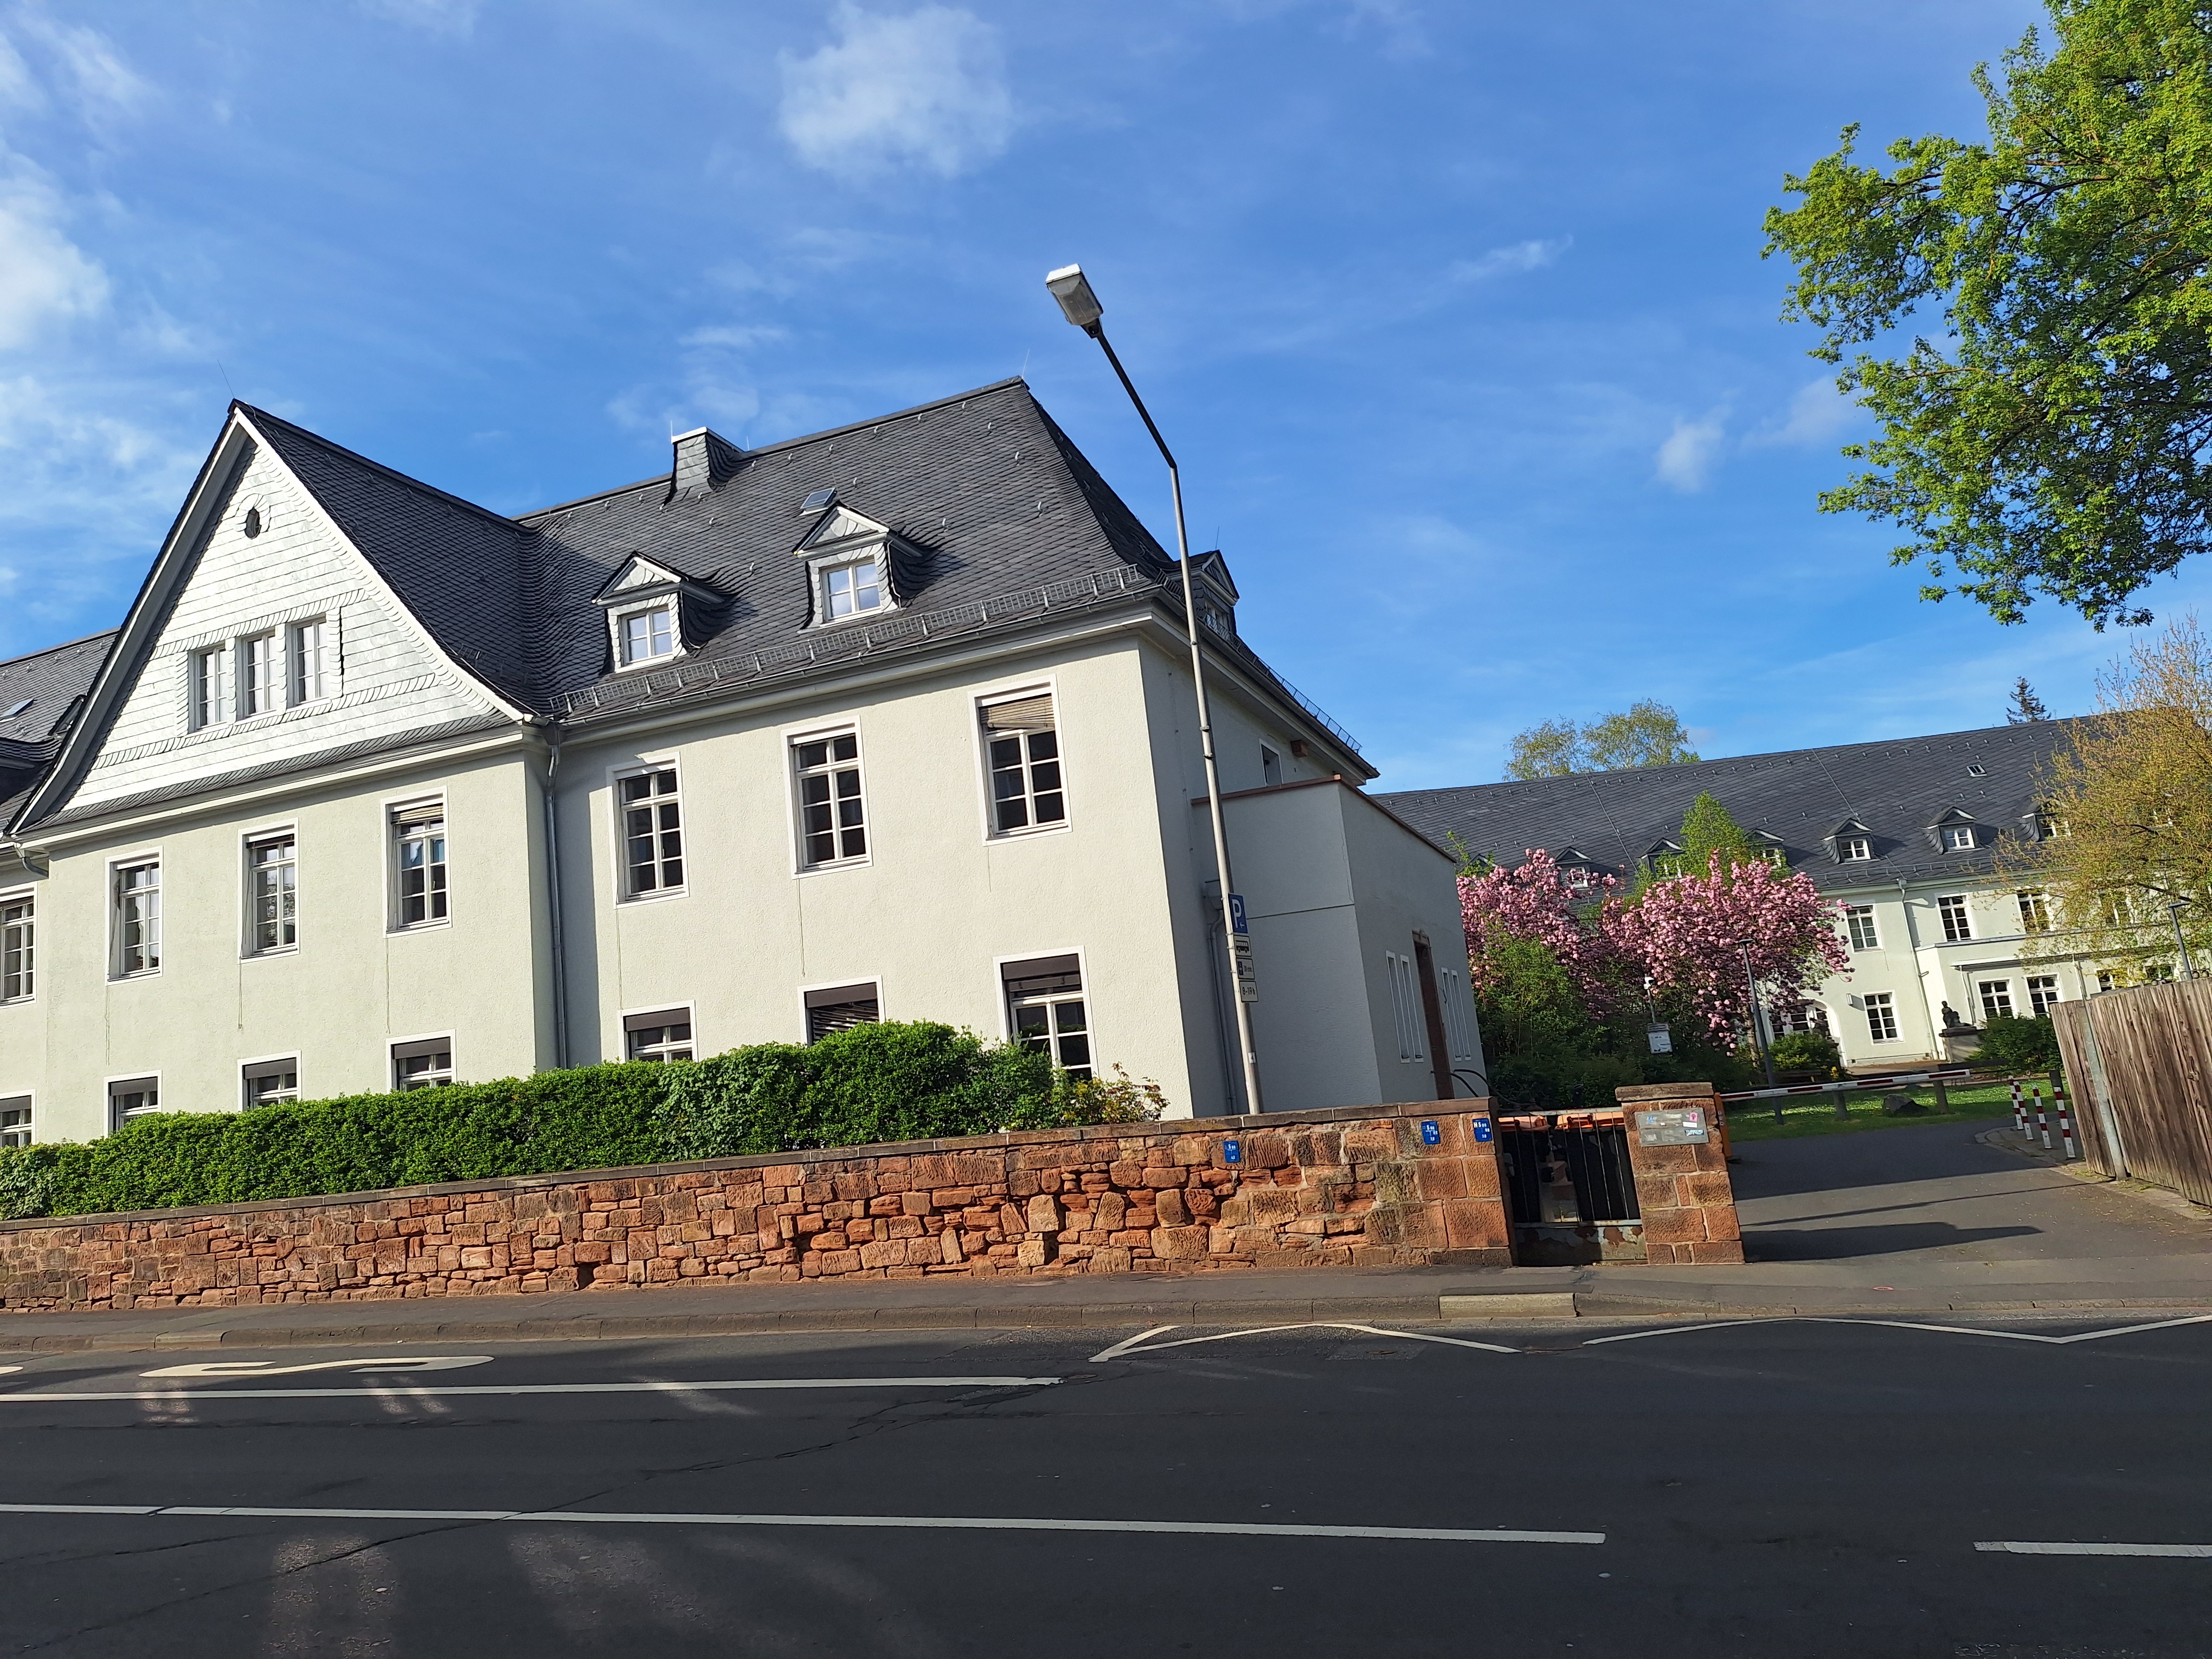
Building: Deutschhausstraße 12